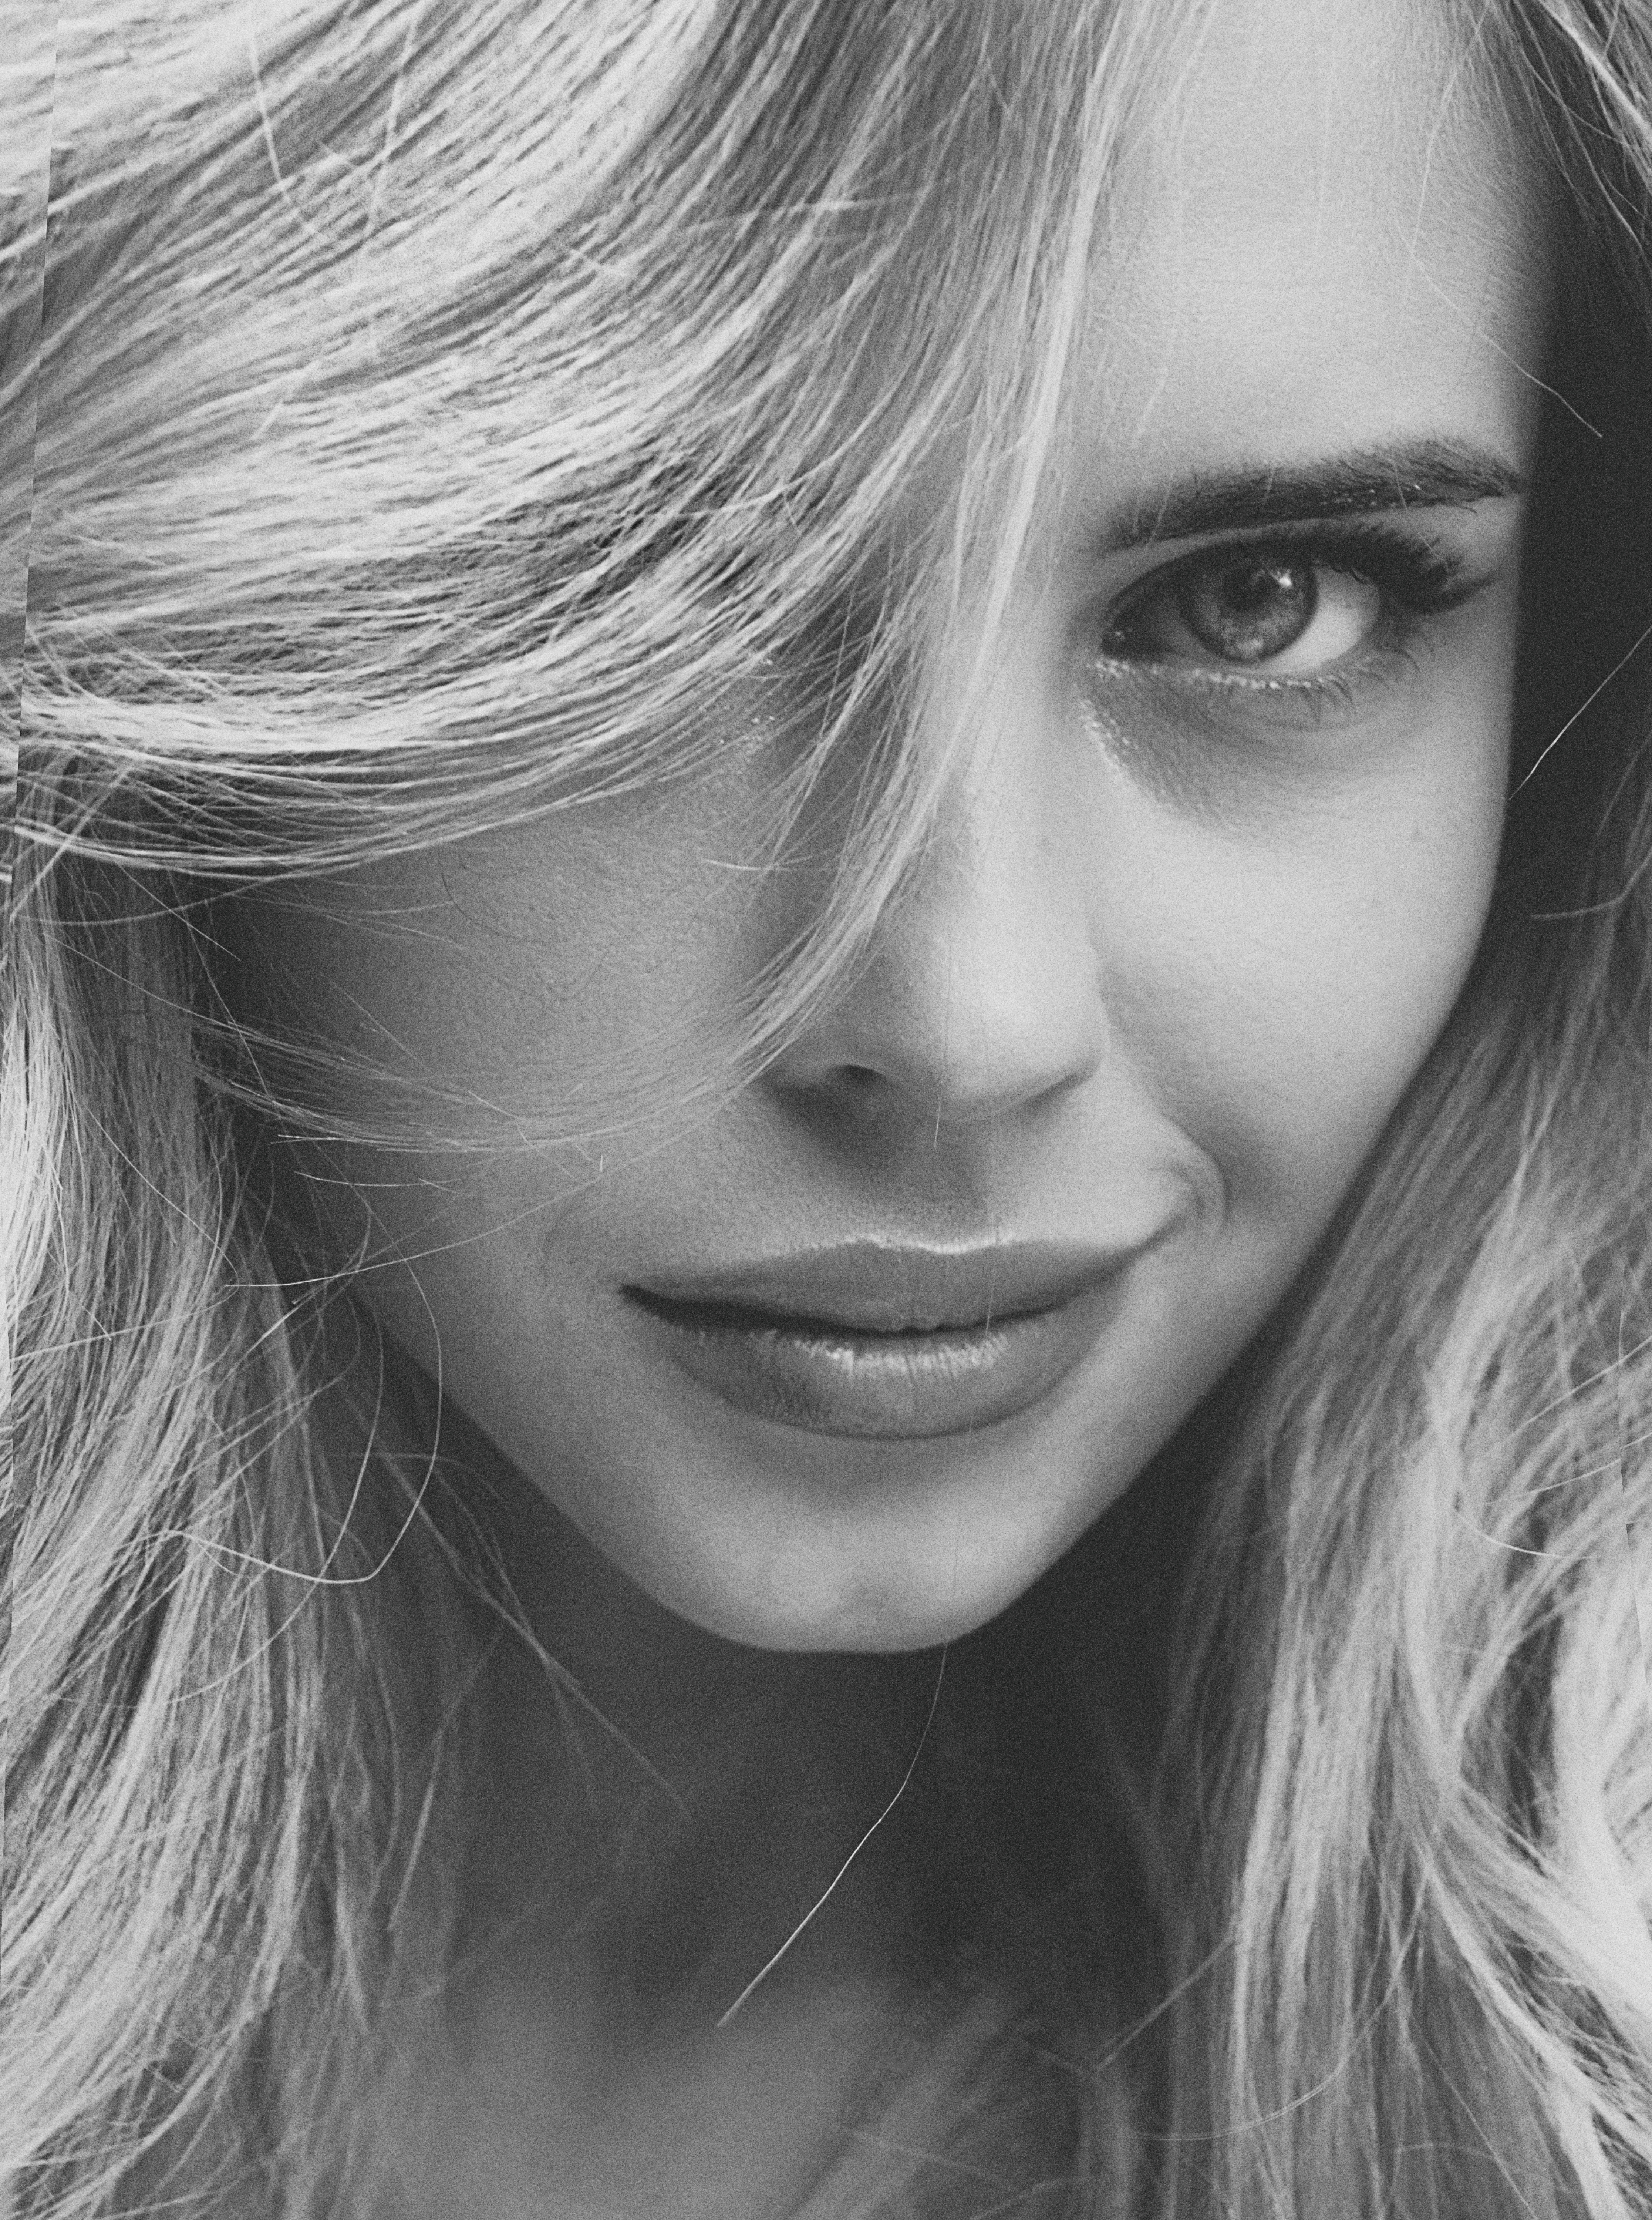
girl, portrait, retro, face, beautiful, look, studio, monochrome, donate, forehead, nose, skin, lip, chin, eyebrow, shoulder, mouth, eye, eyelash, white, organ, black, human, flash photography, human body, jaw, neck, iris, smile, black and white, style, grey, makeover, cool, black hair, layered hair, bangs, long hair, Step cutting, beauty, eye liner, surfer hair, happy, monochrome photography, brown hair, selfie, blond, close up, grass, feathered hair, fashion accessory, hair coloring, illustration, stock photography, child, portrait photography, self portrait, eyelash extensions, bob cut, photo shoot, wig, darkness, photography, eyewear, model